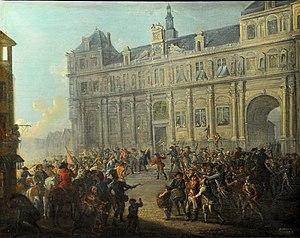
Le Massacre de Jacques de Flesselles (1730-1789), dernier prévôt des Marchands de Paris, devant l'Hôtel de Ville de Paris, le 14 juillet 1789.
Jacques de Flesselles, né à Paris le 11 novembre 1730 d'une famille de robe picarde et abattu devant l'hôtel de ville à Paris le 14 juillet 1789, est un administrateur français qui fut le dernier prévôt des marchands de Paris.